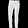
Label: Trouser